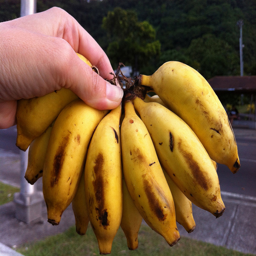
There is a person holding a bushel of bananas.
Hand holding a large bunch of bruised bananas.
A person holding a bunch of little yellow bananas.
THERE IS A PERSON HOLDING A BUNCH OF BANANAS
A bunch of fingerling bananas being held up.